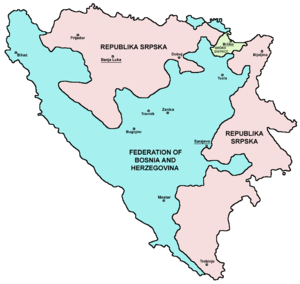
La Bosnie-Herzégovine comprend les deux entités historiques de Bosnie et d'Herzégovine.
La Bosnie-Herzégovine ou Bosnie-et-Herzégovine est un État d'Europe du Sud appartenant à la région des Balkans. Elle est entourée par la Croatie au nord, à l'ouest et au sud, la Serbie à l'est et le Monténégro au sud-sud-est. Elle dispose d'une ouverture réduite sur la mer Adriatique, large d'une vingtaine de kilomètres.
Cet article relate les faits saillants de l'histoire de la Bosnie-Herzégovine, un pays d'Europe du Sud situé dans la péninsule des Balkans.